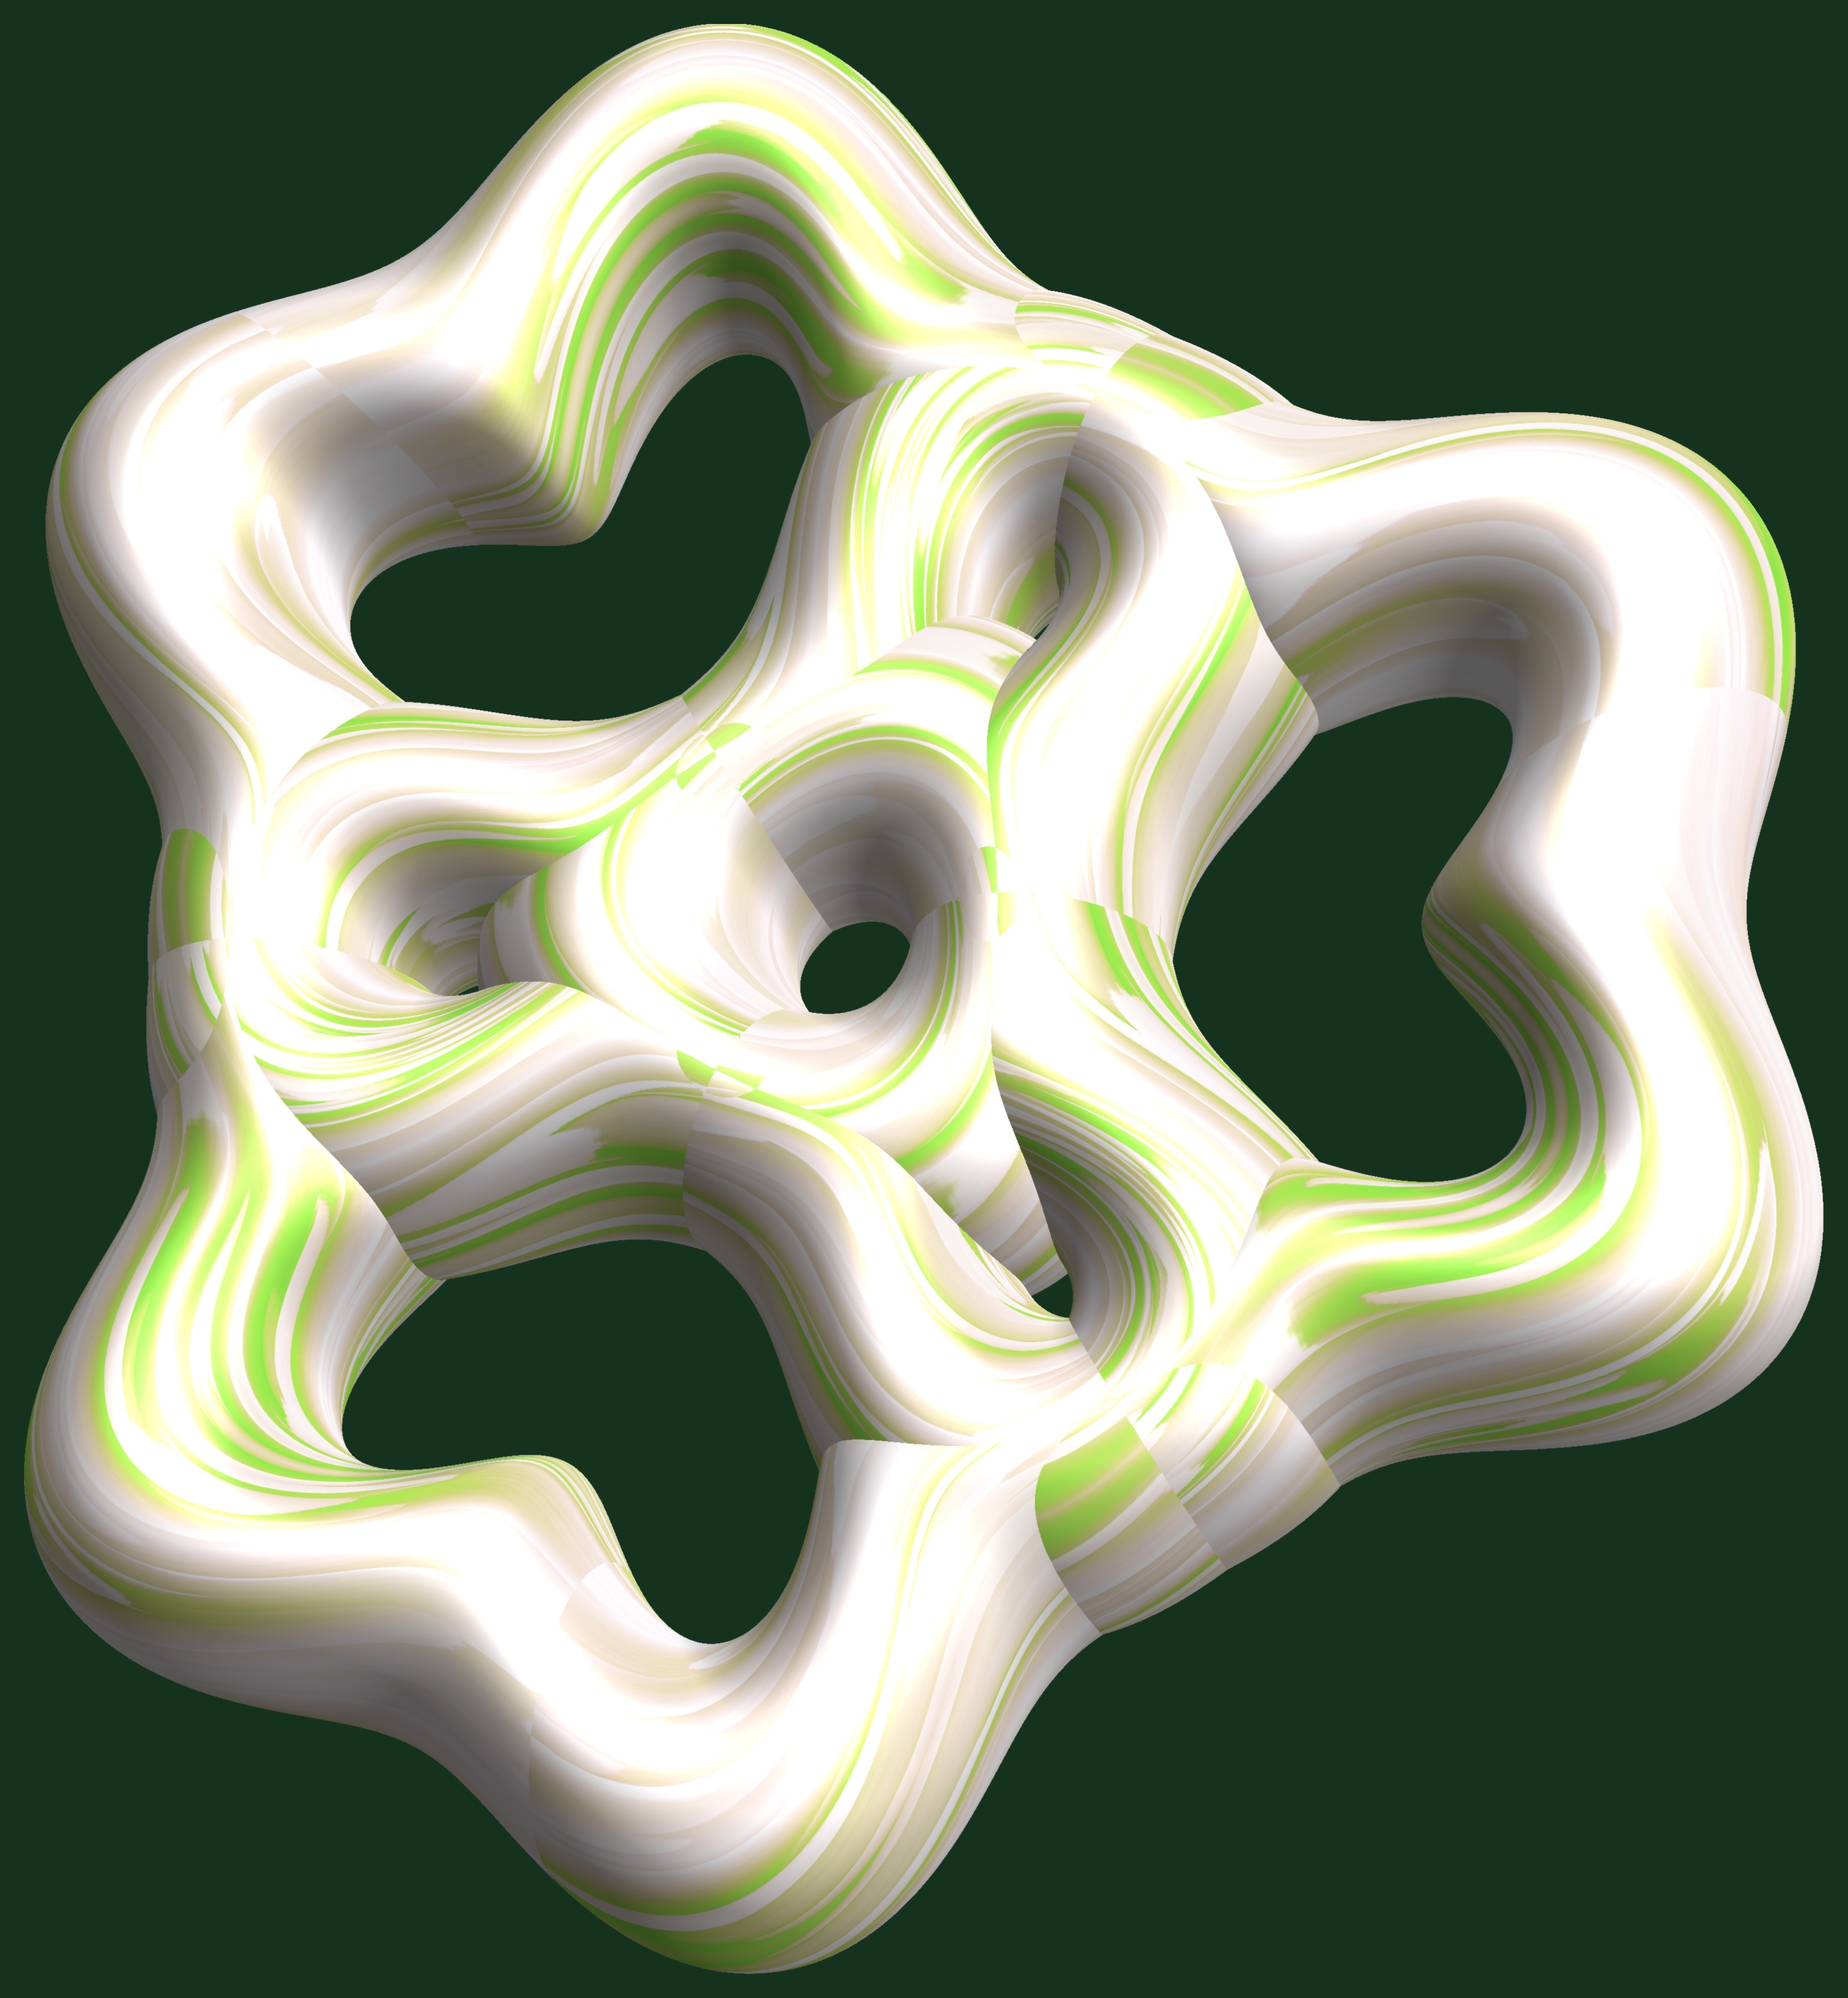
hand, structure, texture, number, pattern, green, symbol, font, illustration, design, symmetry, 3d, graphic, torus, mathematica, cg, parametricplot3d, code, program, algorithm, abstruct, mapping